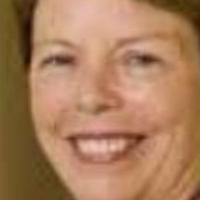
Age group: age 41-55